Karen Seto

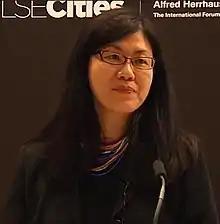
Karen Seto speaking at the Urban Age conference in 2015

Karen Ching-Yee Seto is a geographer, urbanisation and land change scientist, and Frederick C. Hixon Professor of Geography and Urbanisation Science at Yale University. She is an expert on urbanisation and sustainability, and satellite remote sensing. She was the co-lead for the chapter on urban mitigation in Intergovernmental Panel on Climate Change (IPCC) 6th Assessment Report and IPCC 5th Assessment Report. From 2014 to 2020, she was the co-editor-in-chief of the scientific journal "Global Environmental Change". She is an elected member of the U.S. National Academy of Sciences (NAS), the Connecticut Academy of Science and Engineering (CASE), the American Academy of Arts and Sciences, the Council on Foreign Relations, and a fellow of the American Association for the Advancement of Science (AAAS).